Osvaldo Rodríguez (footballer, born 1990)

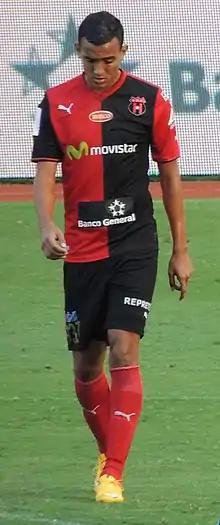
Osvaldo Rodríguez Flores in 2015

Osvaldo Roberto Rodríguez Flores (born 17 December 1990) is a Costa Rican footballer who plays as a right winger.